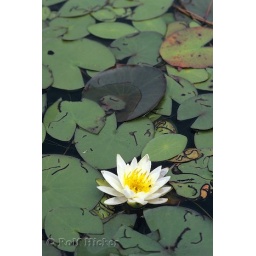
A water rose in a pond at the Algonquin Provincial Park of Ontario, Canada.